Onna-musha

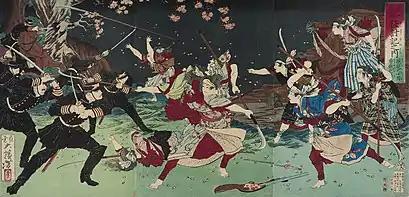
Women fighting the Imperial army during the Subjugation of Kagoshima in Sasshu (Satsuma), by Yoshitoshi, 1877

Because of the influence of Edo neo-Confucianism (1600–1868), the status of the "onna-musha" diminished significantly, their duties become focused on the home, whilst their husbands became bureaucrats or police agents.